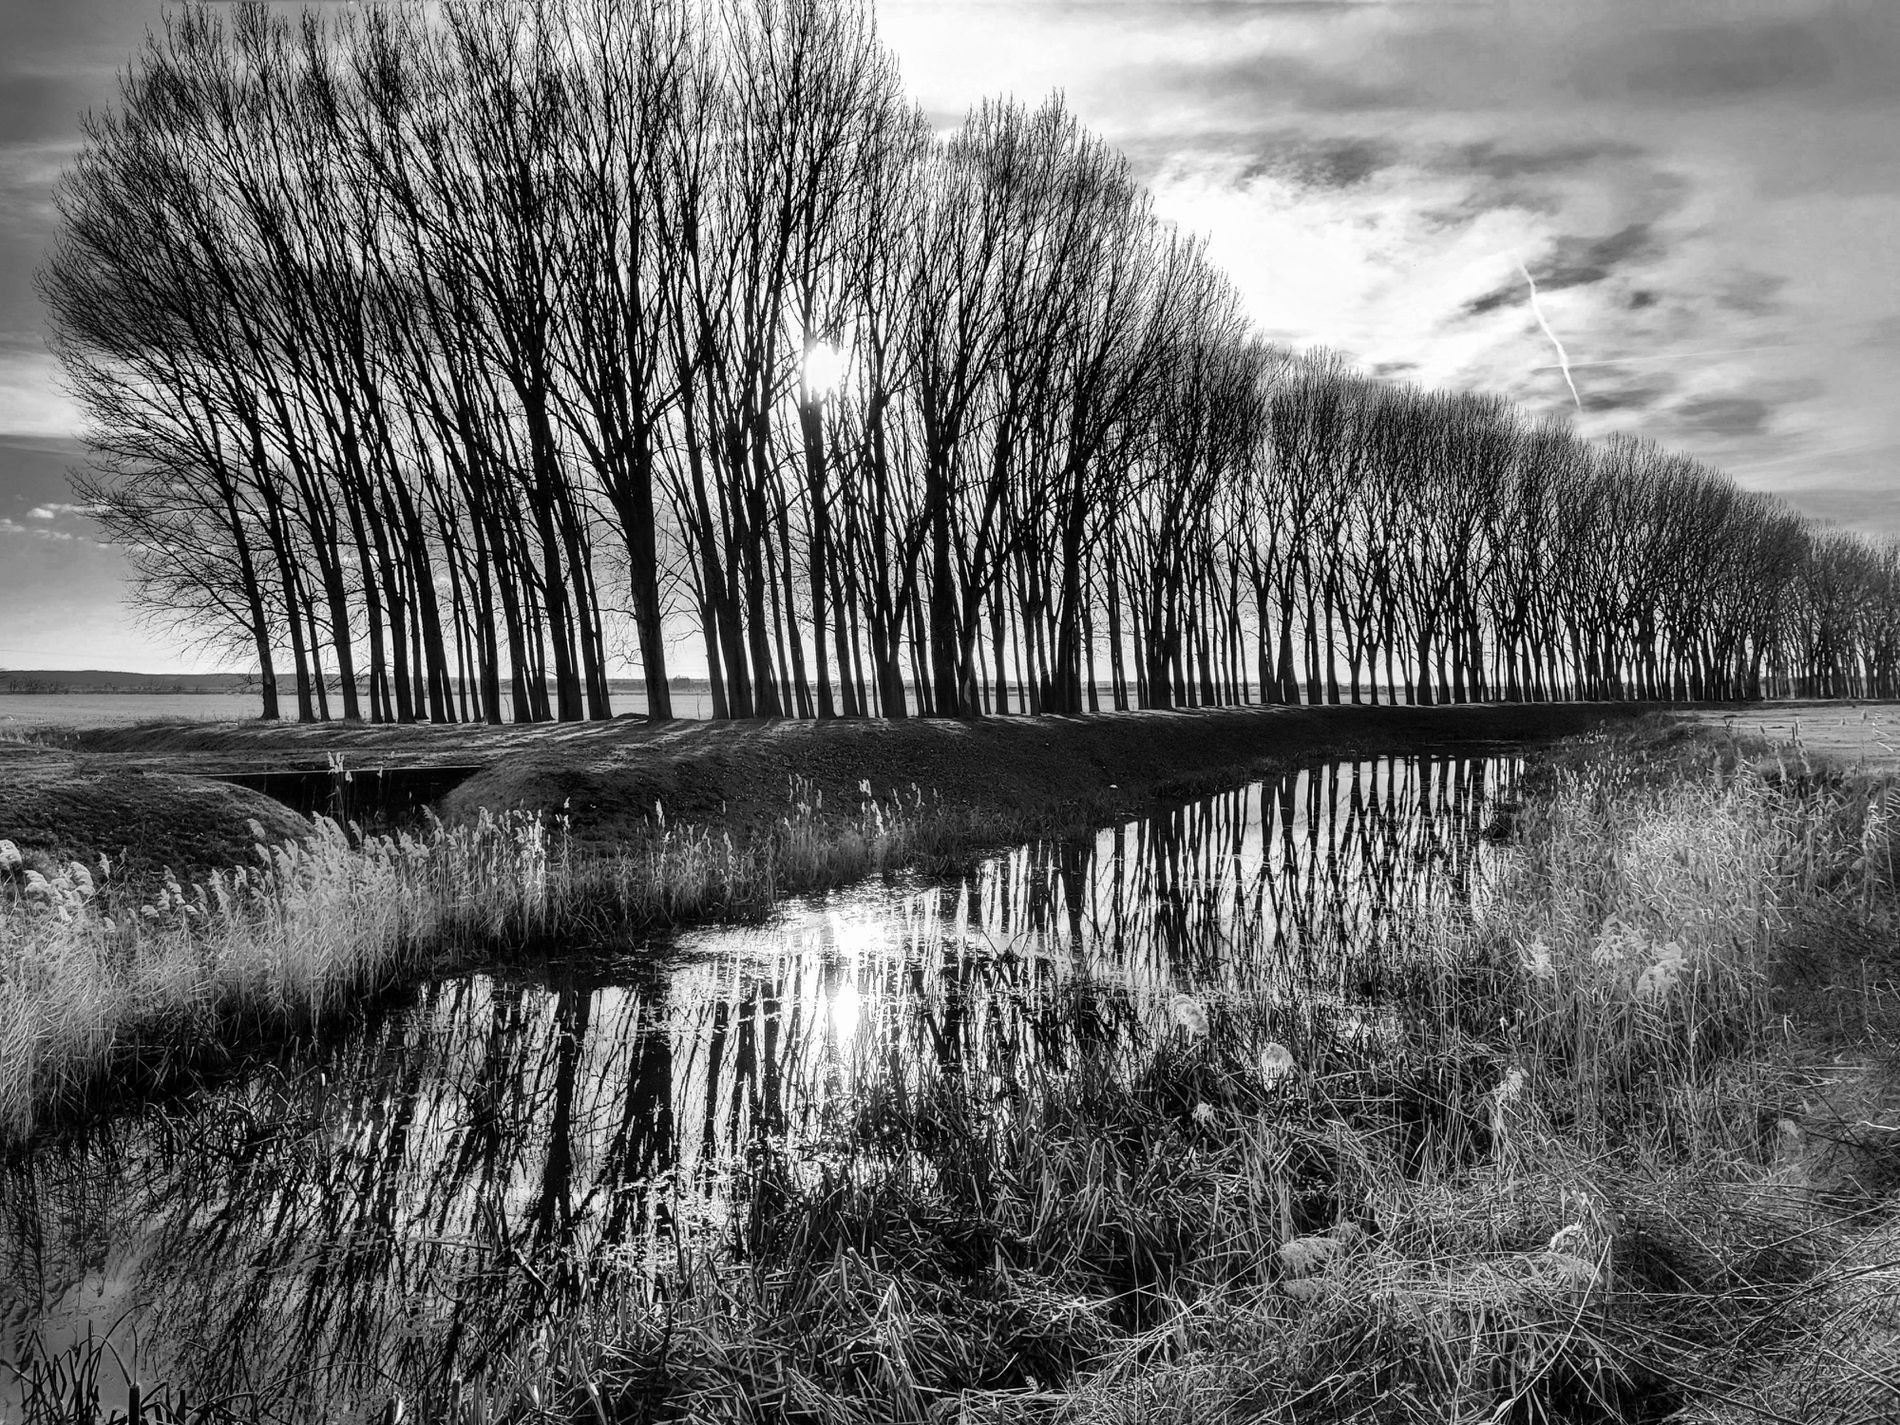
Leafless Trees
A landscape striking black and white consists of a long row of tall, Leafless trees stretching along a canal bank and Behind the trees there is a small pond that supplies the canal with water.
and at the background there is partially cloudy sky.
while perfect reflections of trees appear in the still water below.
Creating a beautiful and wonderful appearance.
Shot at eye level, this  photograph captures monochromatic landscape the beauty of autumn.
The strong contrast between dark tree silhouettes and lighter sky creates a moody atmosphere.
The perfectly aligned trees follow the waterway's perspective, creating symmetrical reflections that double the visual impact of their geometric pattern.
Labels: Plant, Reed, Land, Nature, Outdoors, Tree, Water, Vegetation, Ditch, Swamp, Weather, Scenery, Ice, Pond, Woodland, Canal, Grove, Snow, Landscape, Sky, Mountain, Trees, Mountain terrain
Camera: Xiaomi 2107113SG
Aperture: F1.8
Exposure: 1/1050 sec
ISO: 50
Focal length: 6.0 mm